Arthropod leg

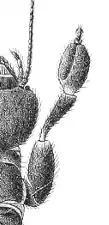
Webspinner, "Embia major", front leg showing enlarged tarsomere, which contains the silk-spinning organs

Webspinners (Embioptera) have an enlarged basal tarsomere on each of the front legs, containing the silk-producing glands.